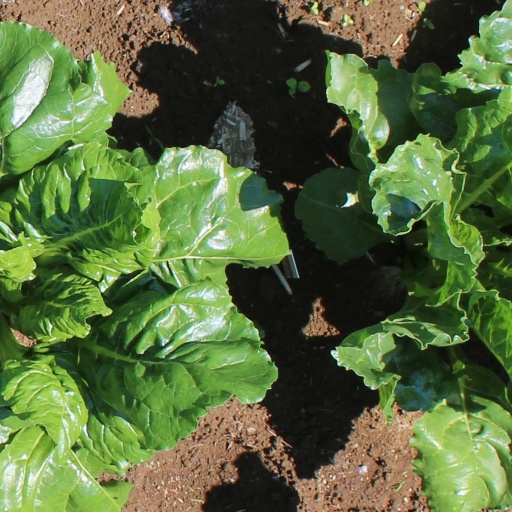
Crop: sugar beet